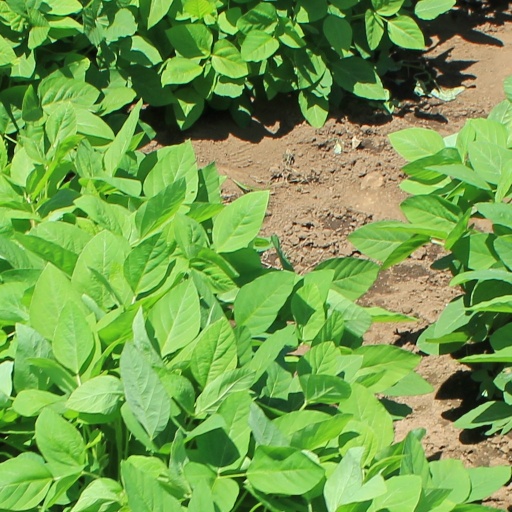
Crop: soybean